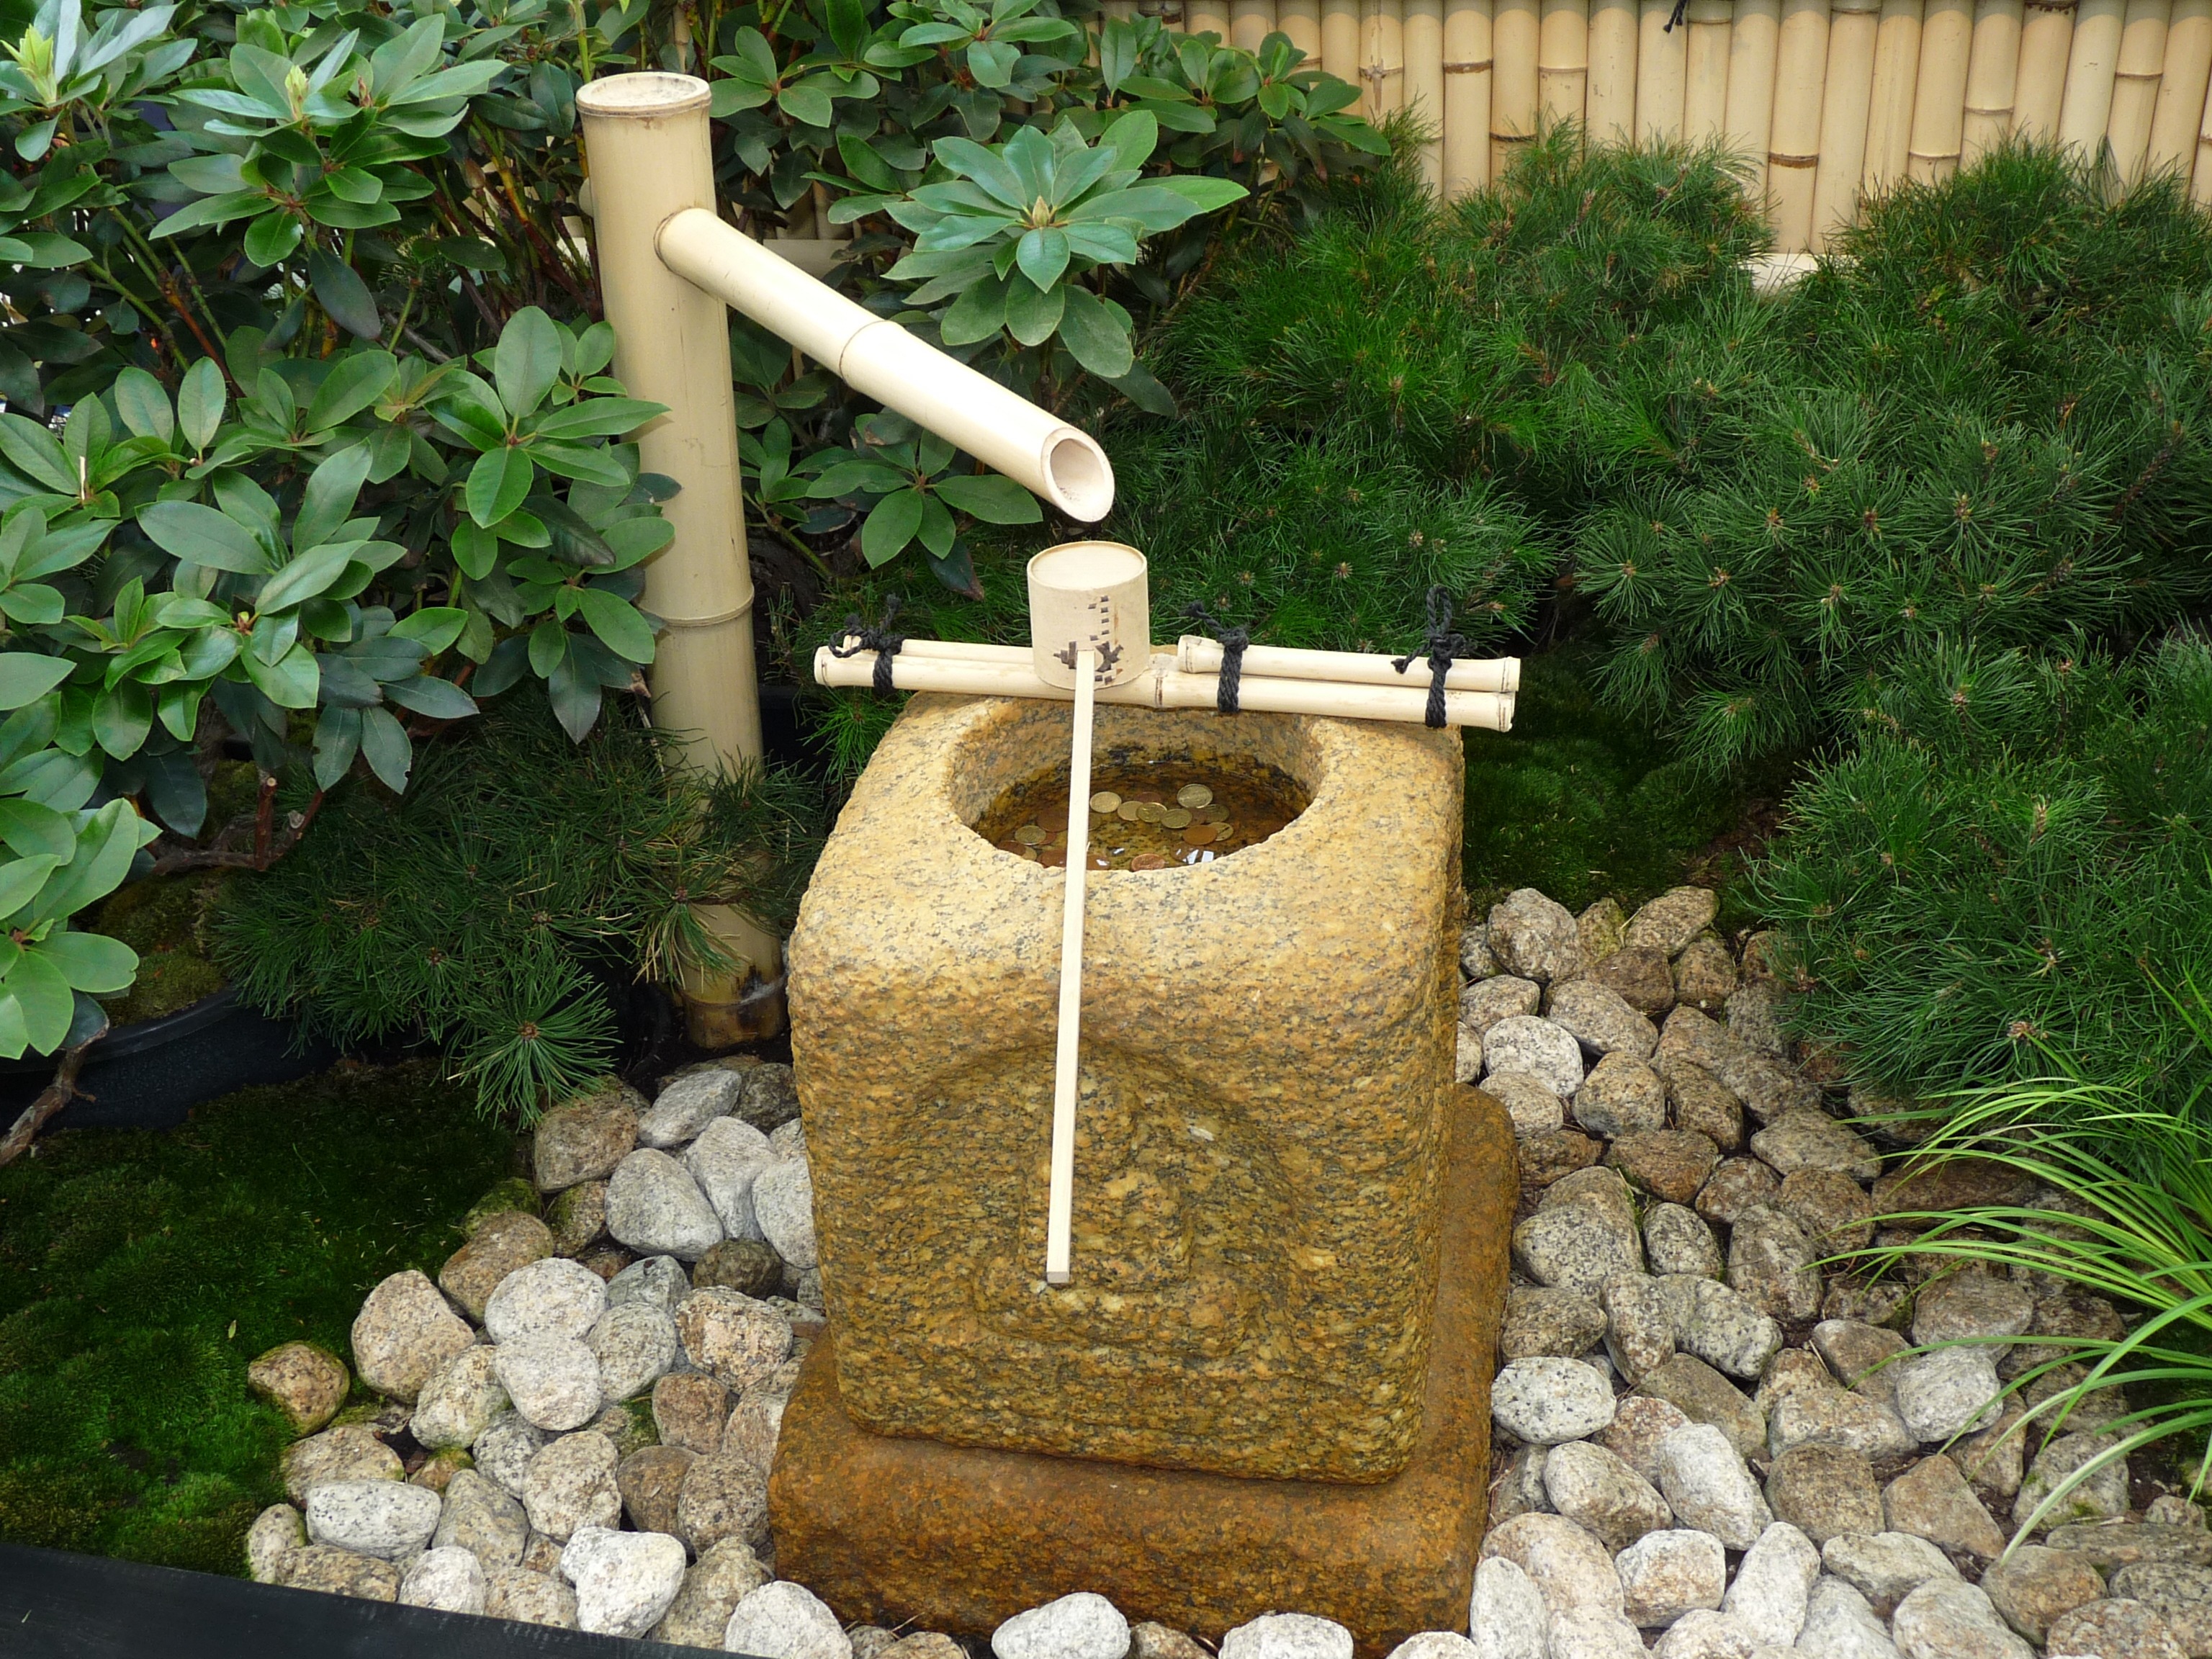
water, lawn, tube, decoration, money, backyard, soil, garden, water fountain, stones, fountain, flowerpot, yard, bamboo, water feature, trays, man made object